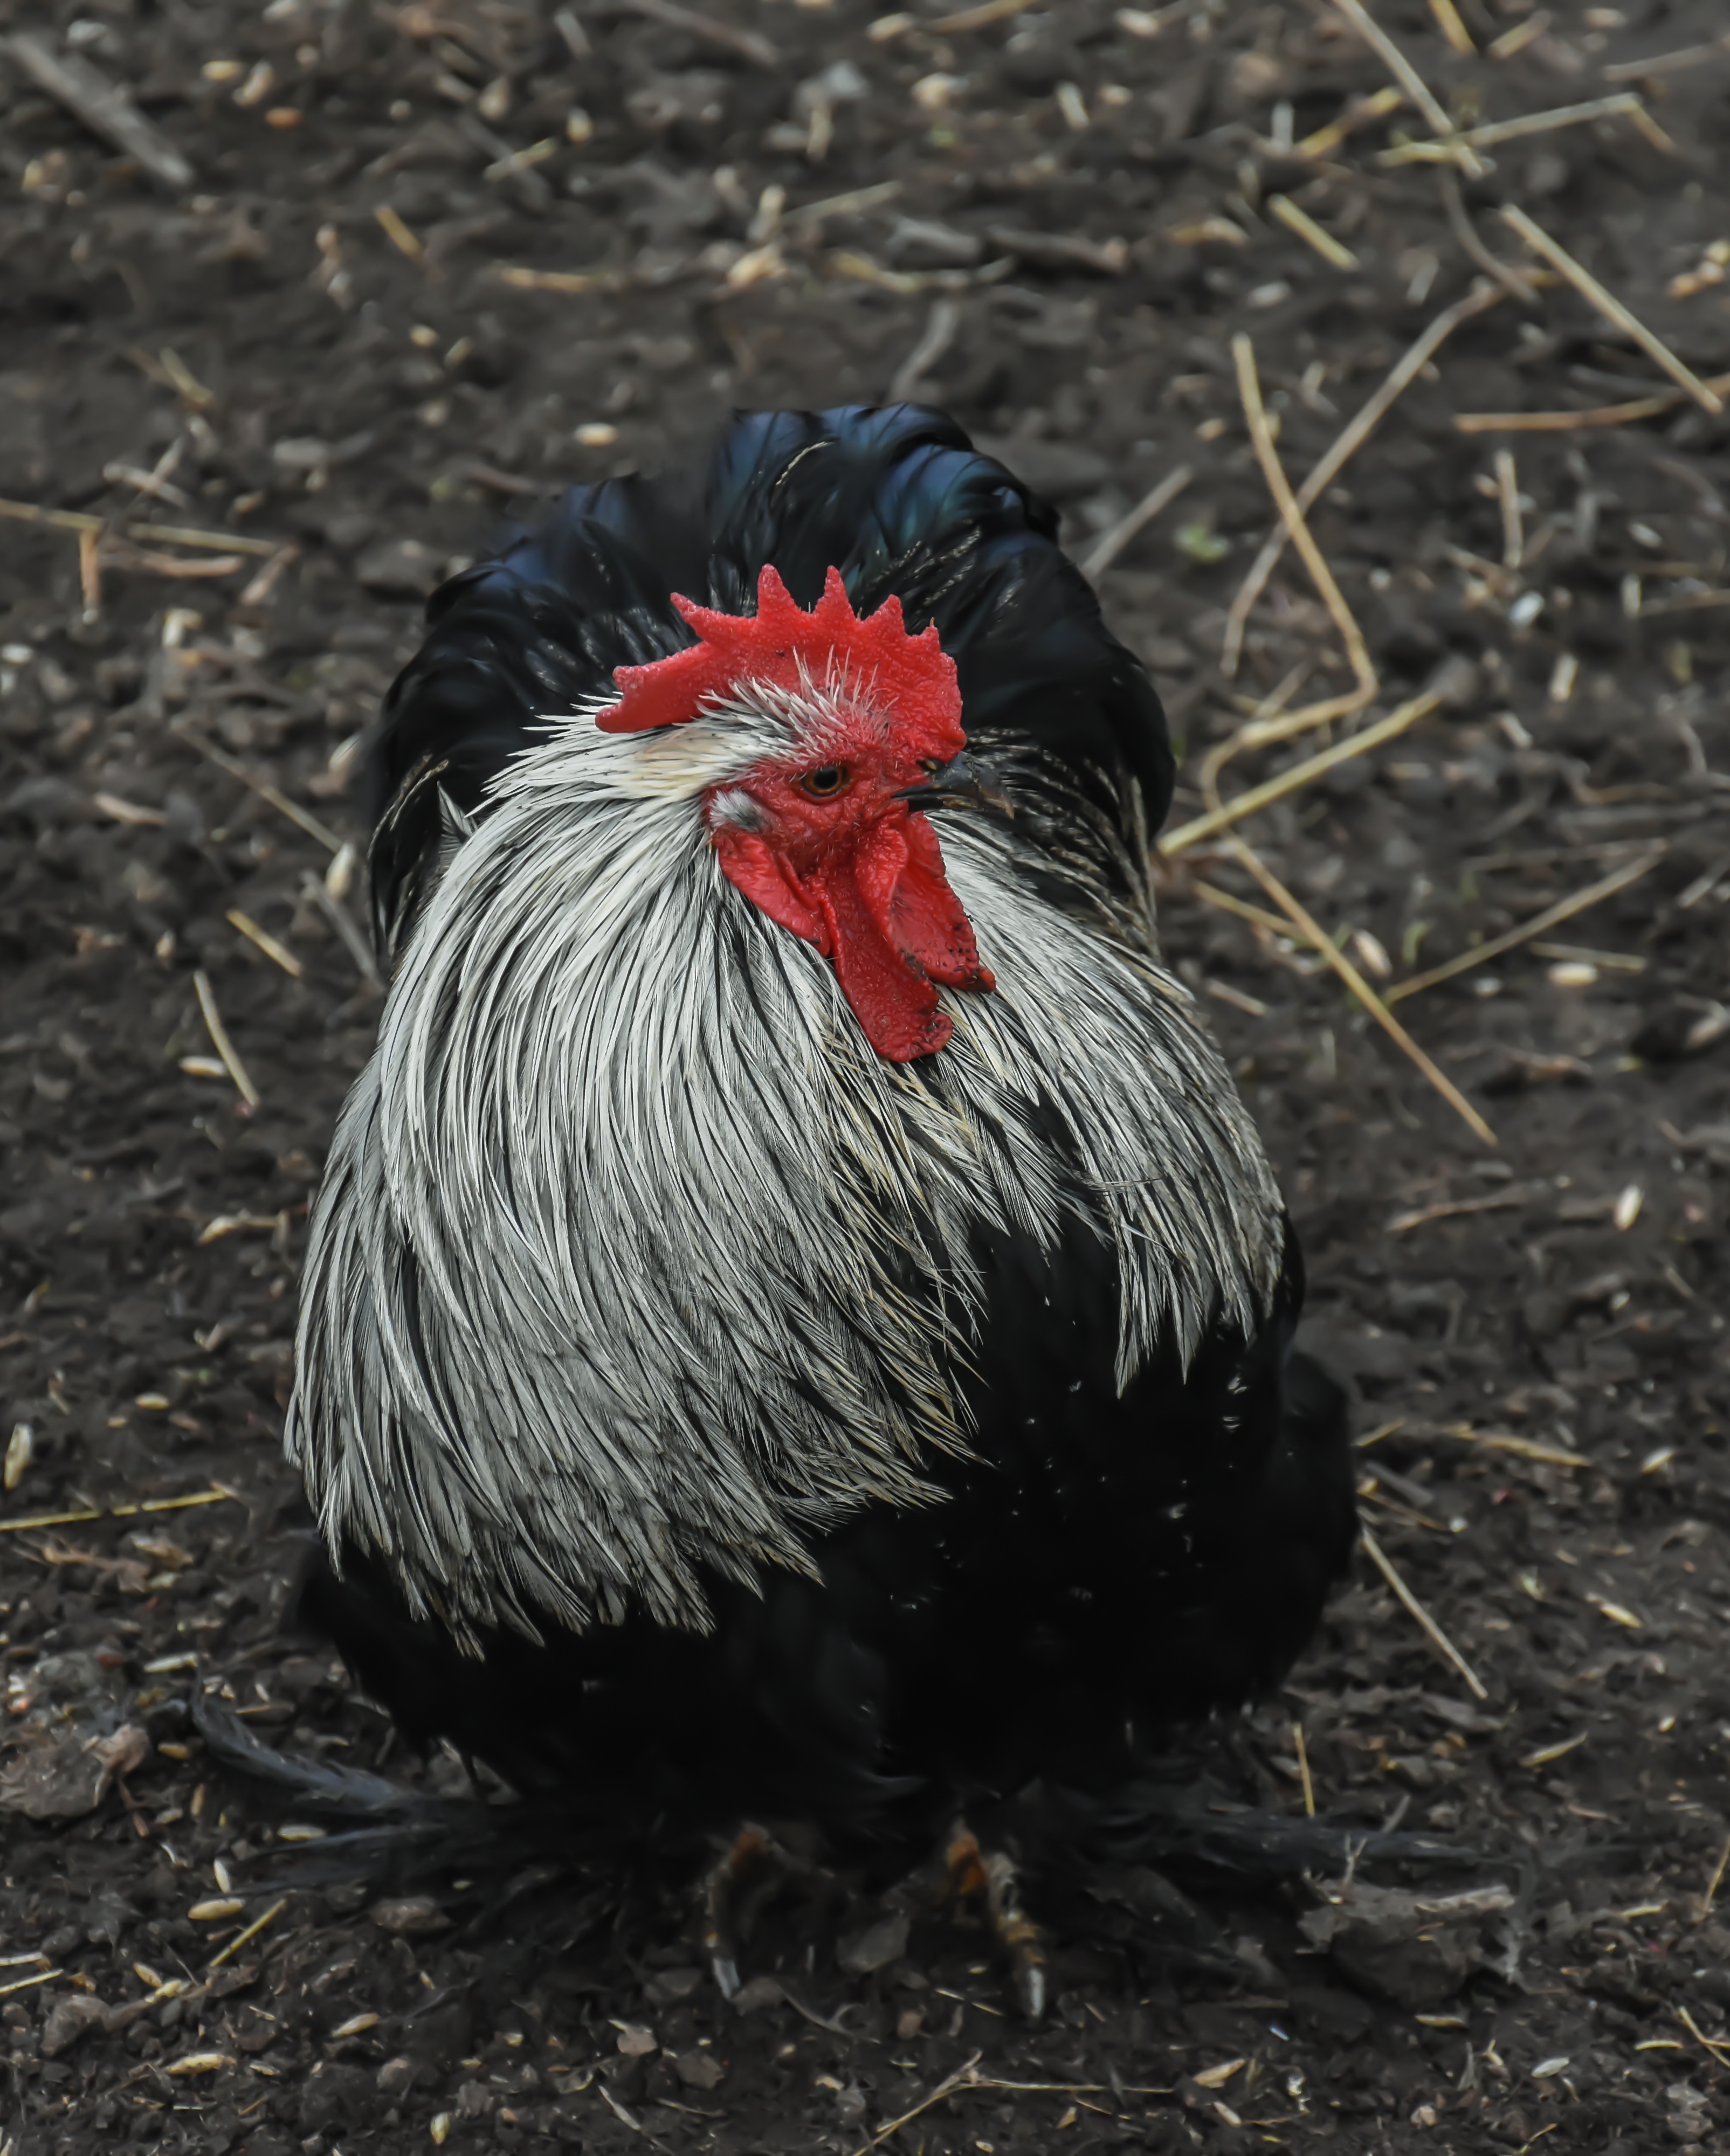
nature, bird, white, farm, animal, farming, beak, livestock, natural, black, agriculture, meat, feather, chicken, fowl, fauna, egg, rooster, poultry, galliformes, vertebrate, domestic, farmyard, chick, organic, phasianidae